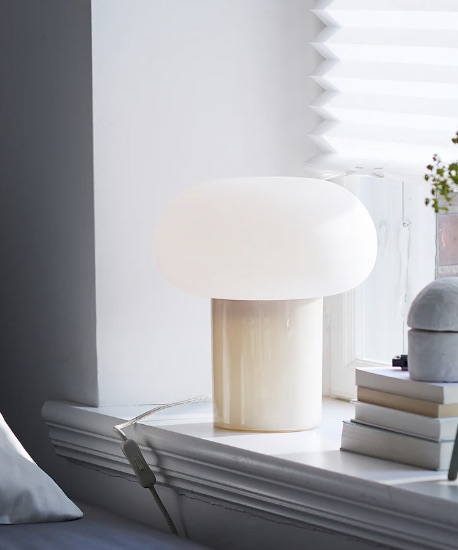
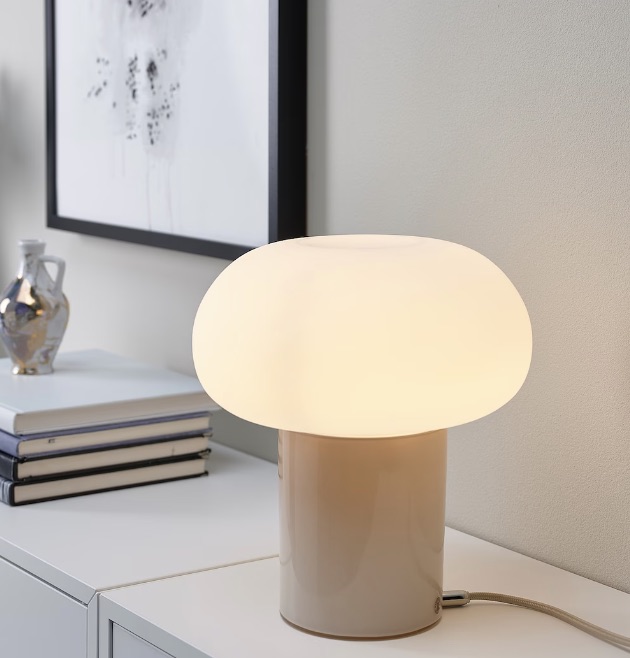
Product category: misc
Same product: yes